Parsley

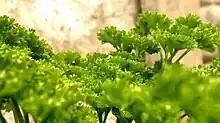
Curly parsley leaves

Garden parsley is a bright green, biennial plant in temperate climates, or an annual herb in subtropical and tropical areas.